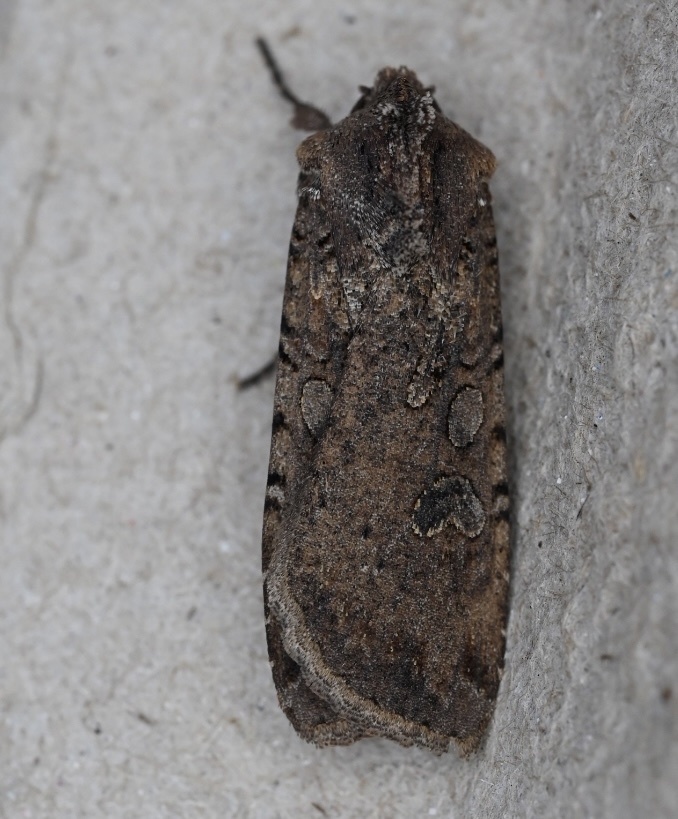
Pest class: cutworms